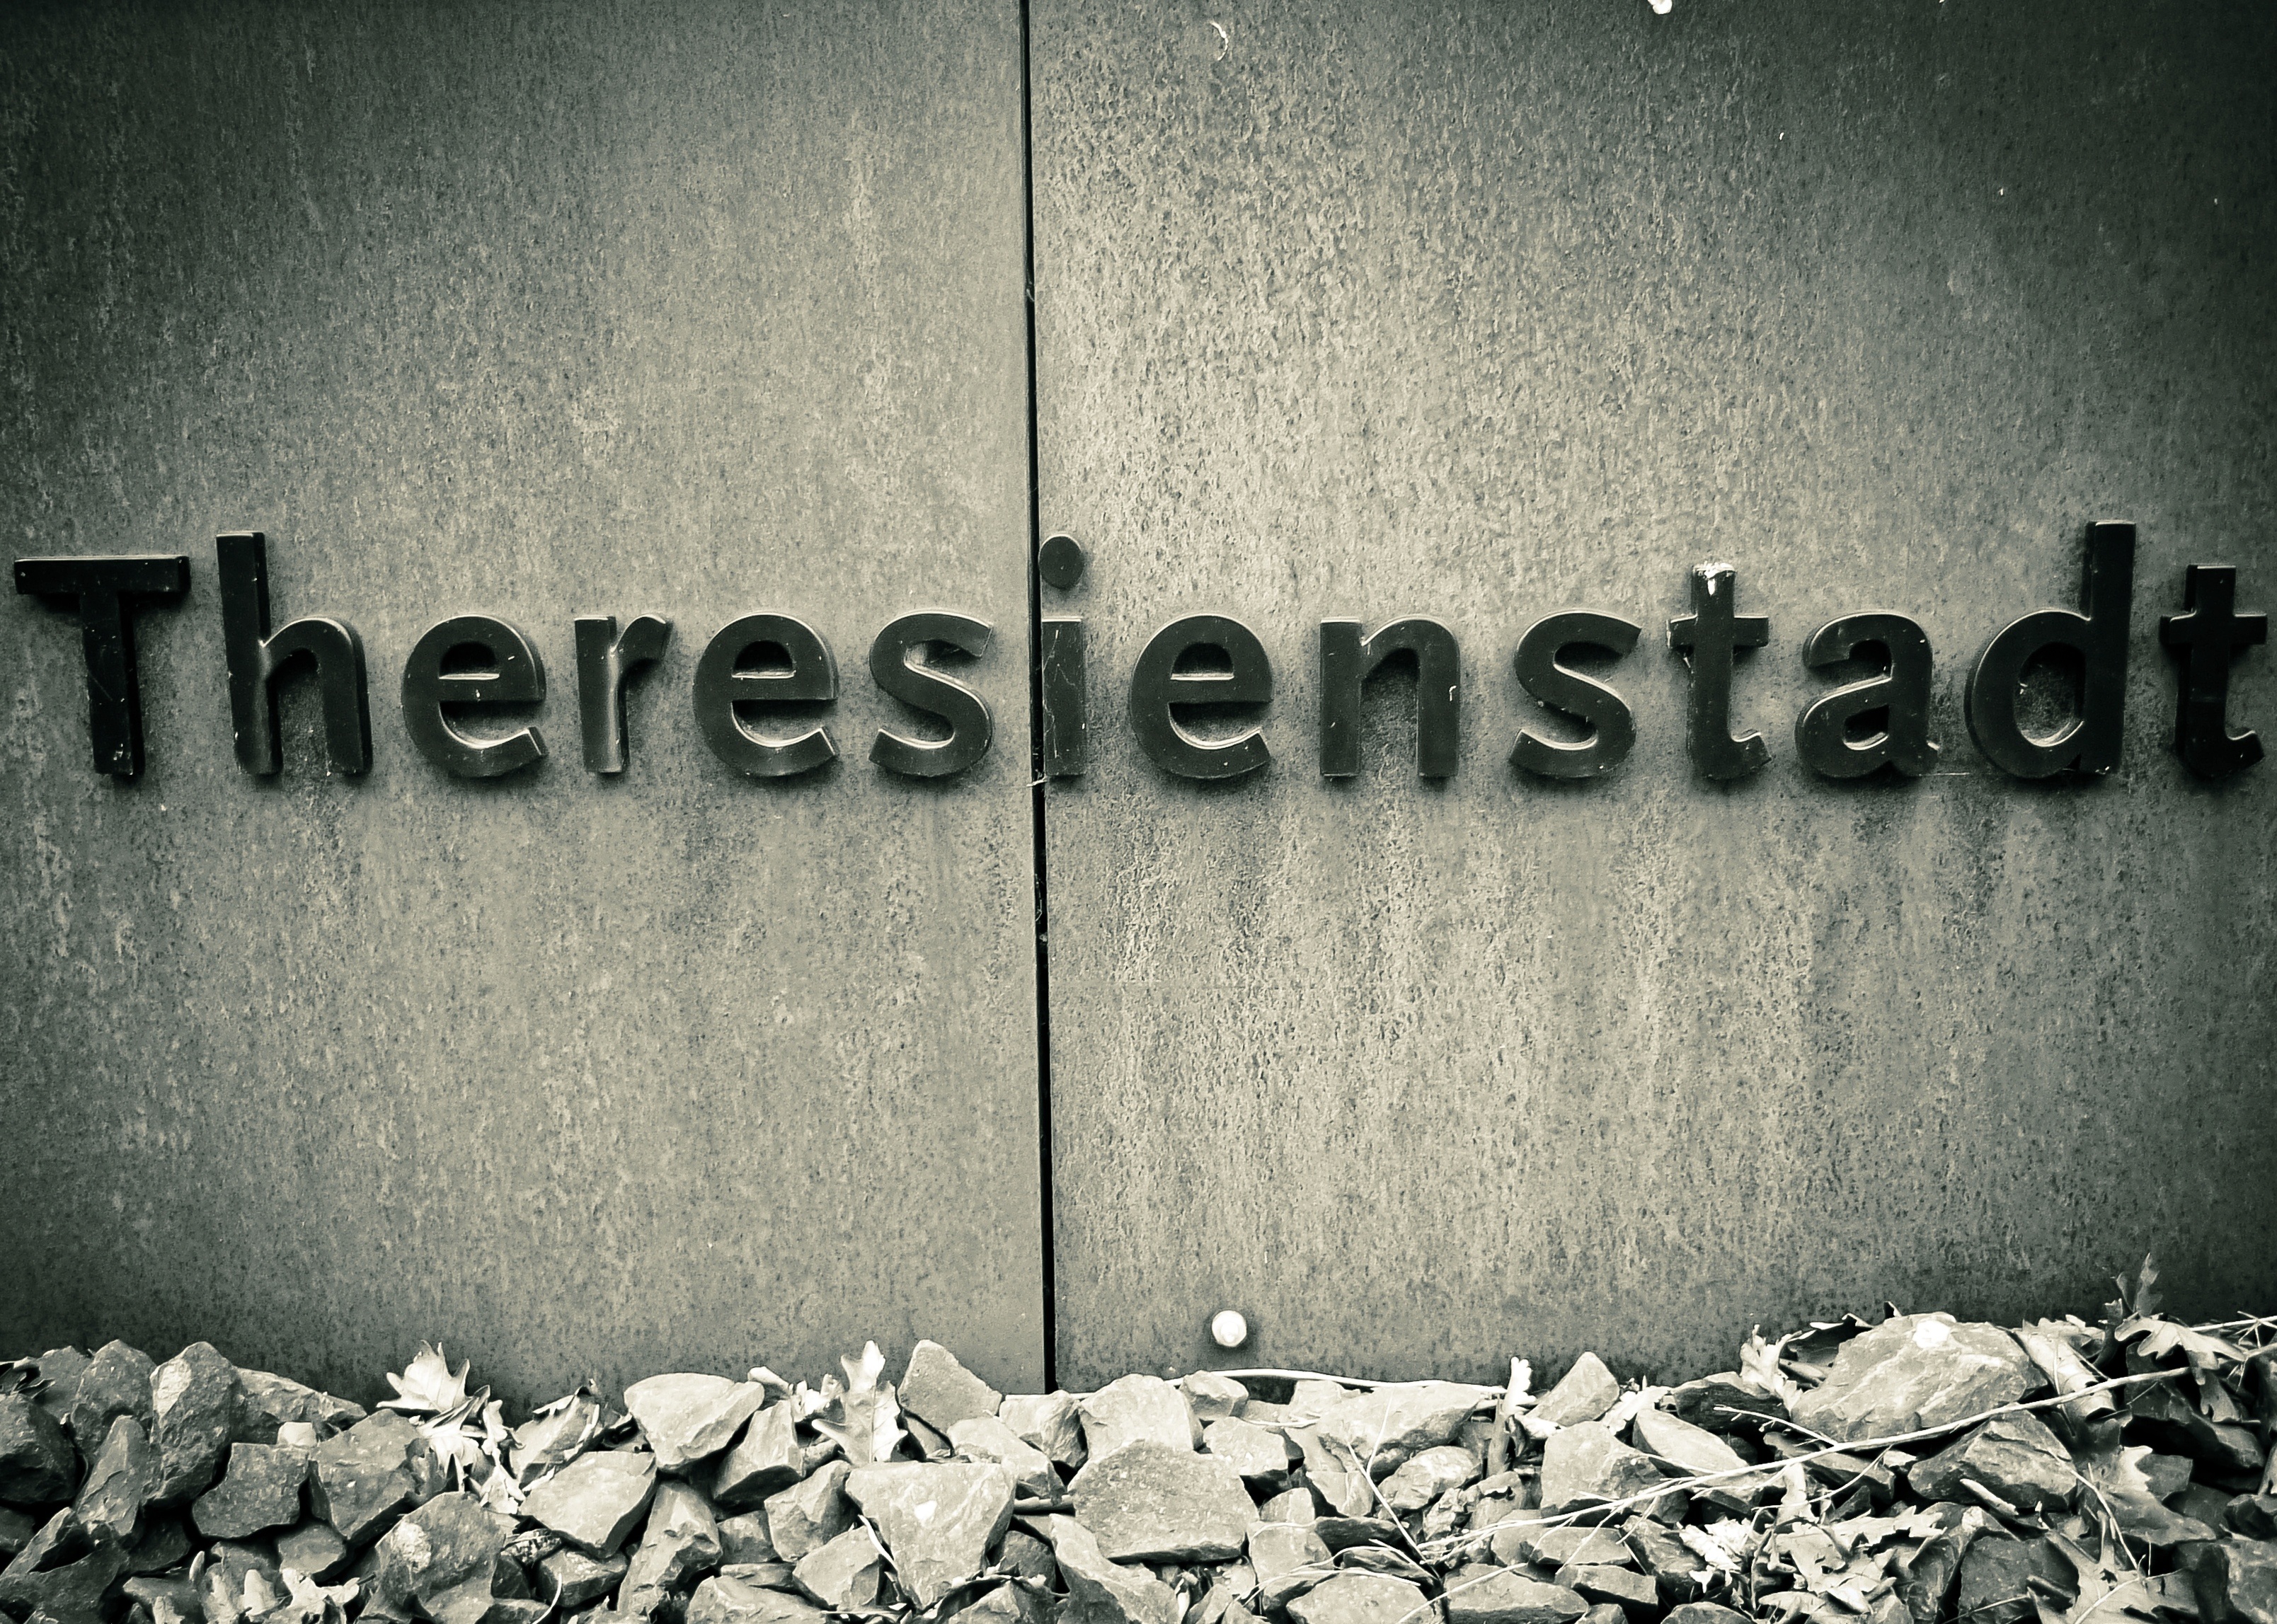
black and white, white, texture, number, wall, darkness, black, monochrome, font, memorial, photograph, shield, holocaust, history, shape, dusseldorf, monochrome photography